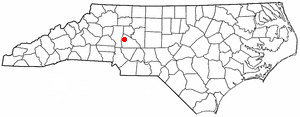
Cleveland est une ville américaine située dans le comté de Rowan en Caroline du Nord.